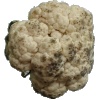
Label: Cauliflower 1